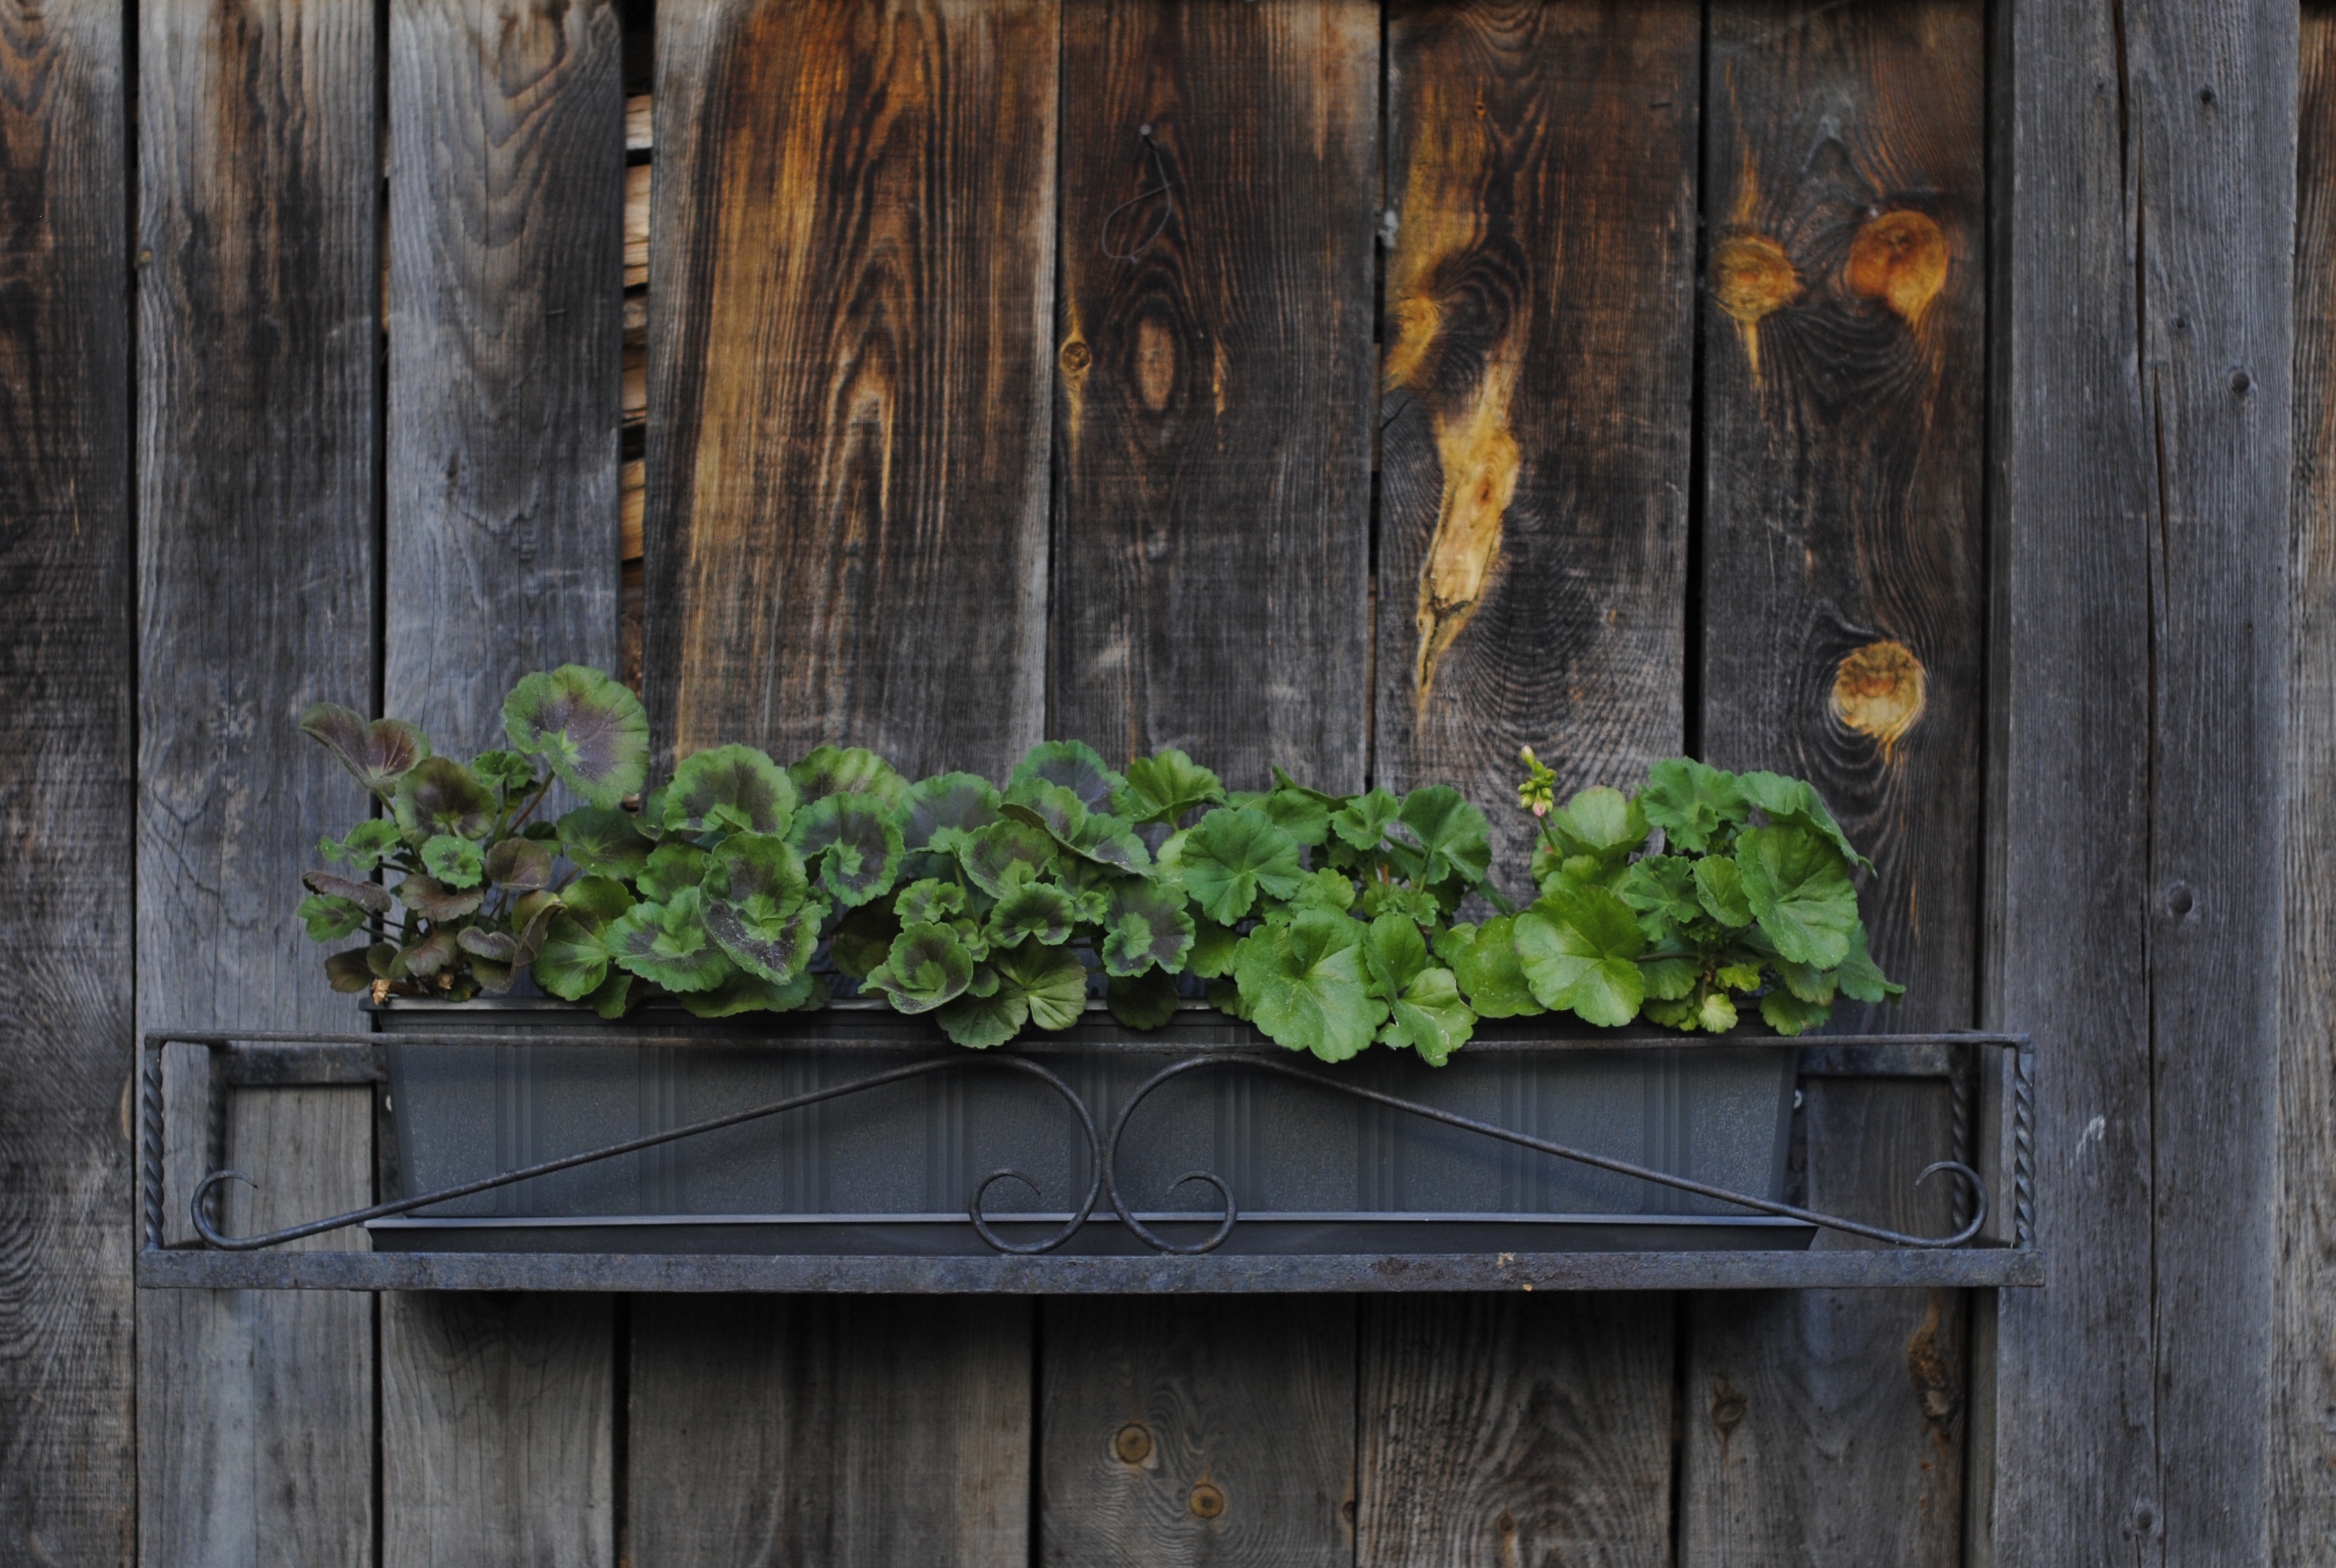
plant, wood, leaf, window, wall, rustic, green, produce, planter, wooden, flower box